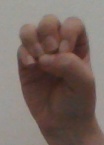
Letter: ha